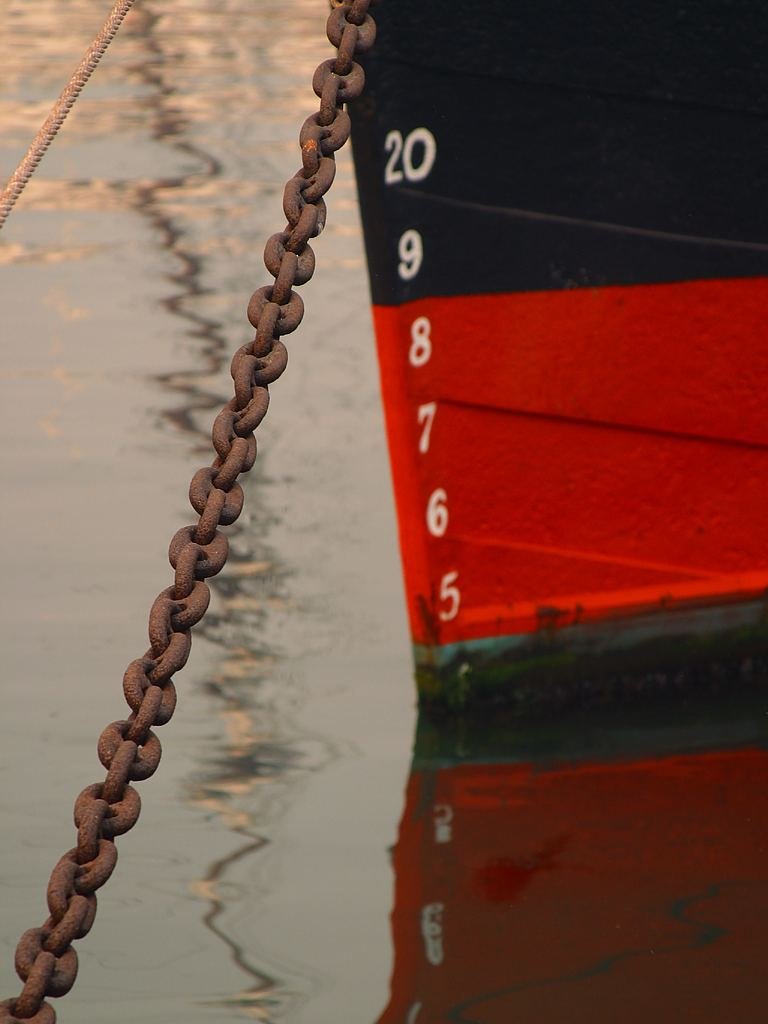
wood, ship, boot, red, color, material, create, art, anchor, shape, fix, anchor chain